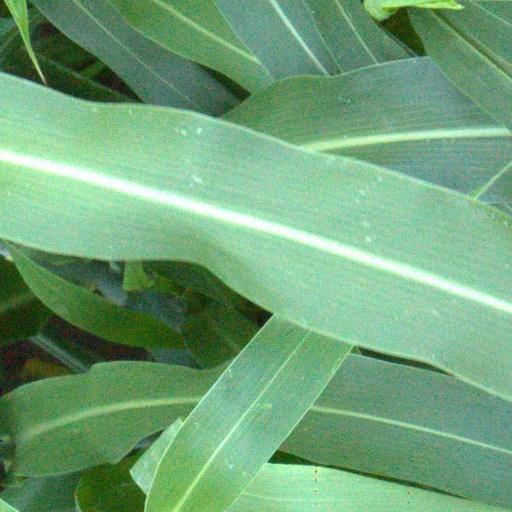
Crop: sorghum